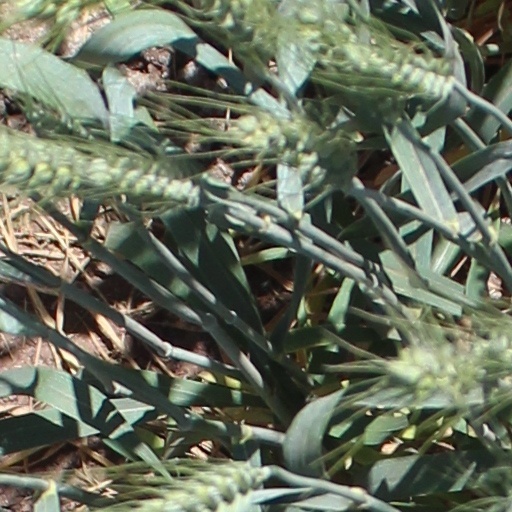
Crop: wheat